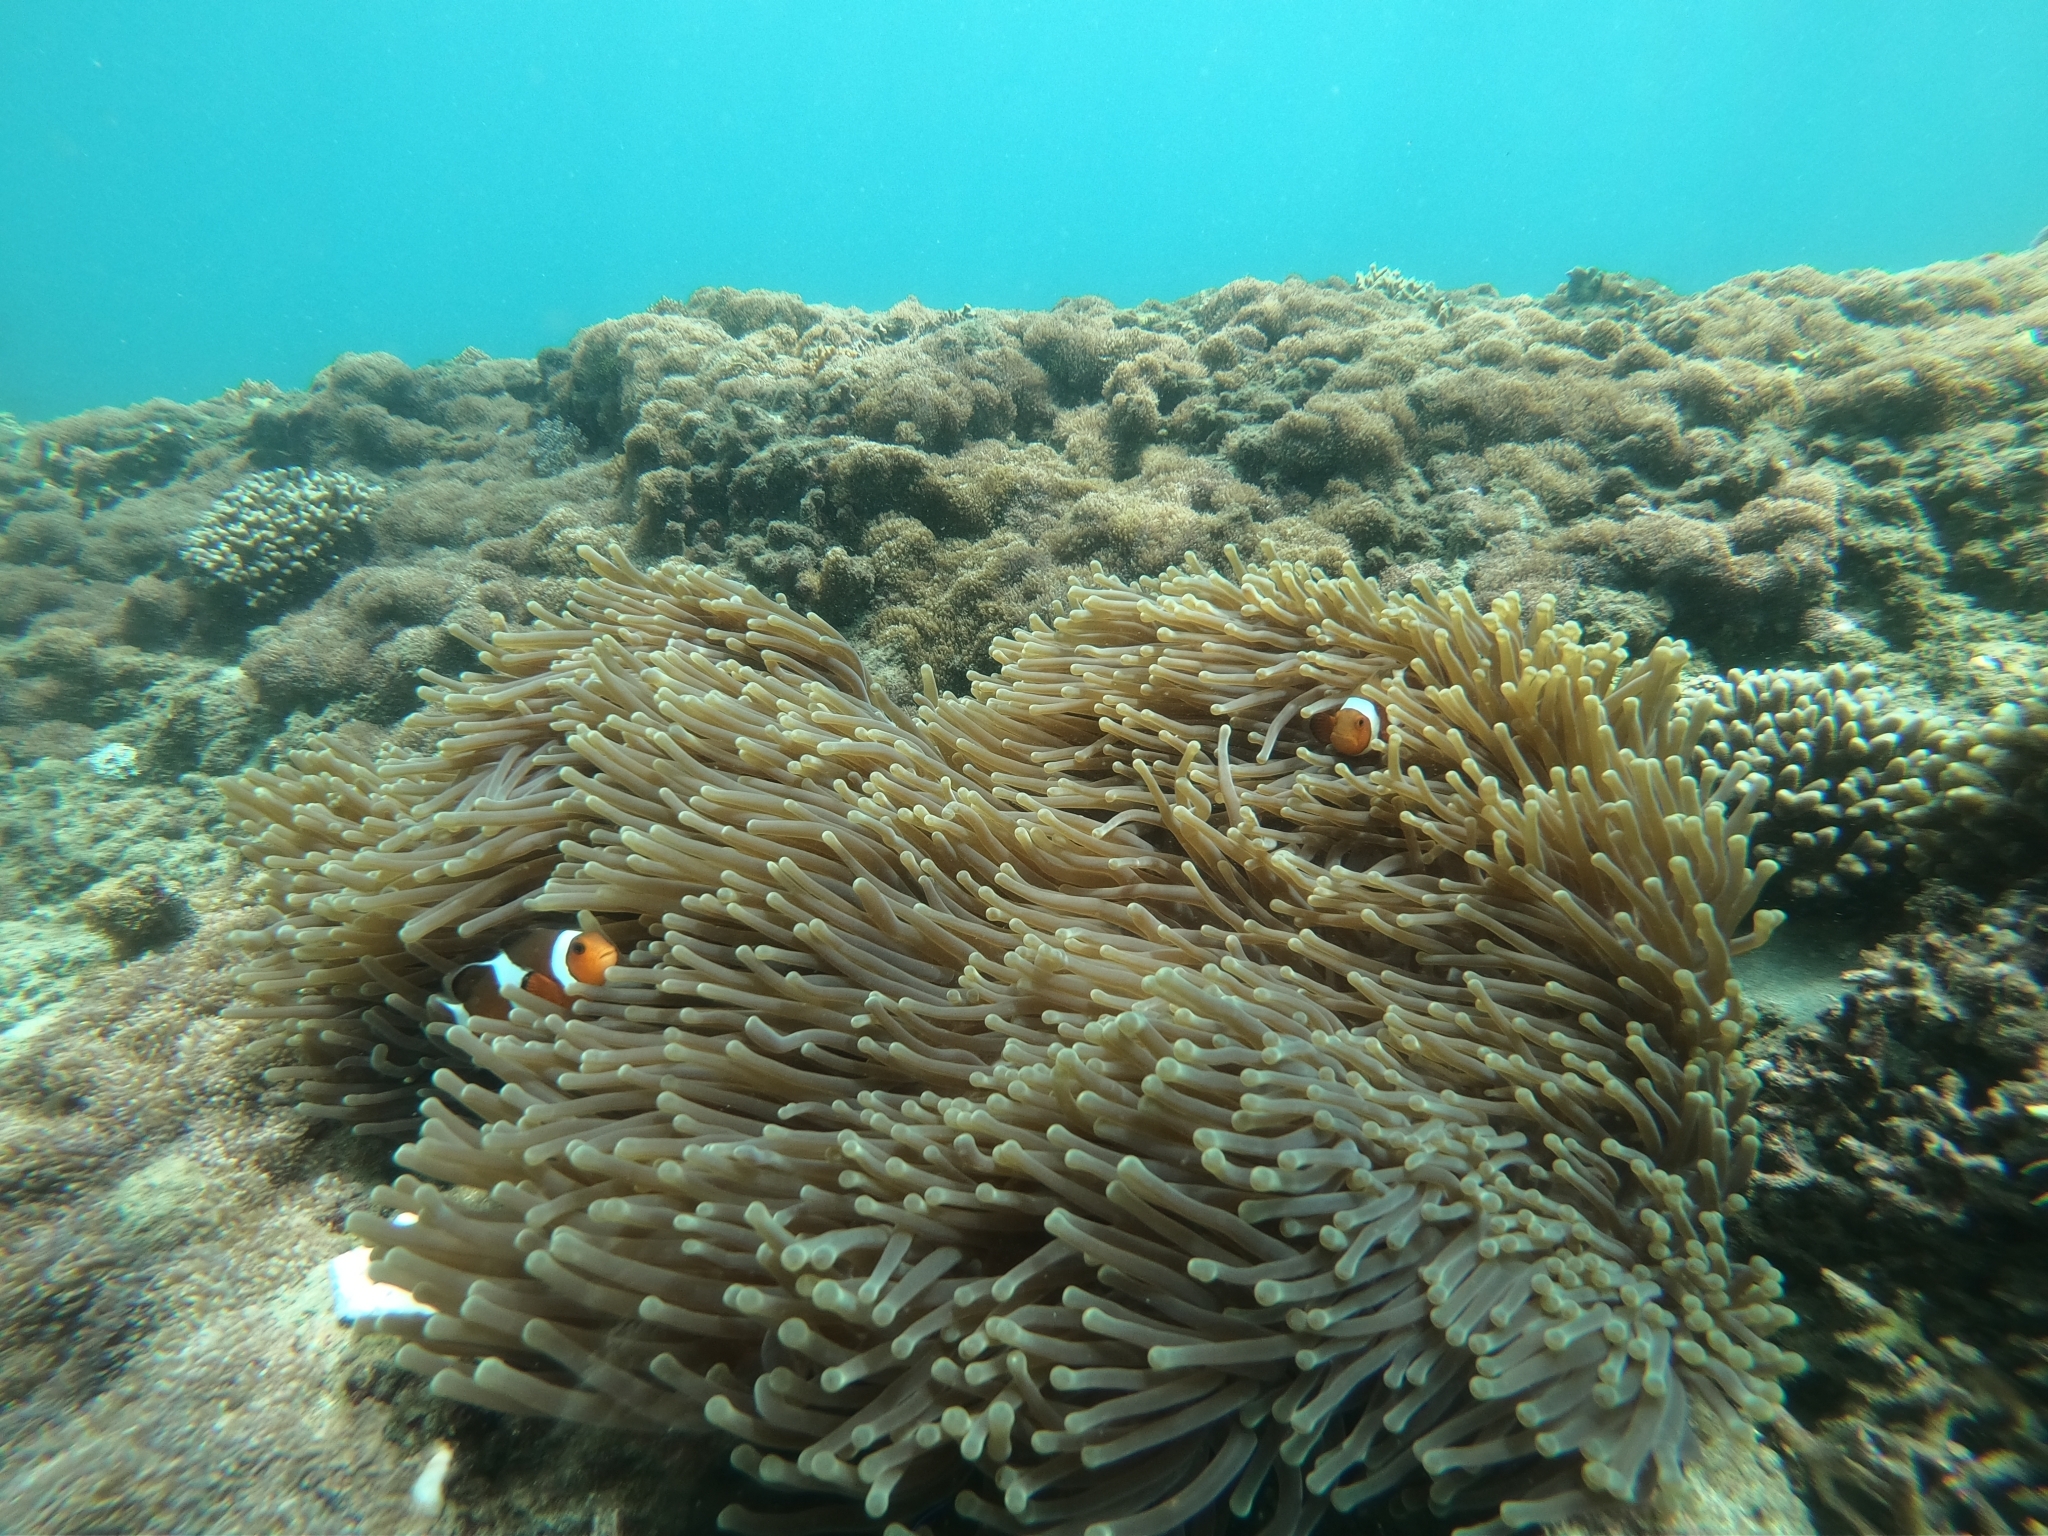
Amphiprion ocellaris (Ocellaris Anemonefish)